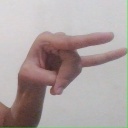
अक्षर: च